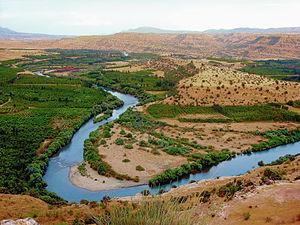
Le Grand Zab est une rivière, affluent du Tigre, qui prend sa source en Turquie. La construction du barrage de Bekhme au Kurdistan irakien a été interrompue. La reprise des travaux n'est pas envisagée pour l'instant. L'impact de ce barrage est contesté.
La bataille du Grand Zab a lieu sur les rives du Grand Zab, en Irak, le 25 janvier 750 et oppose le Califat omeyyade à une coalition dirigée par les Abbassides. Cette bataille conduit à la chute de la dynastie omeyyade et son remplacement par la dynastie abbasside, qui restera au pouvoir jusqu’au XIIIᵉ siècle.